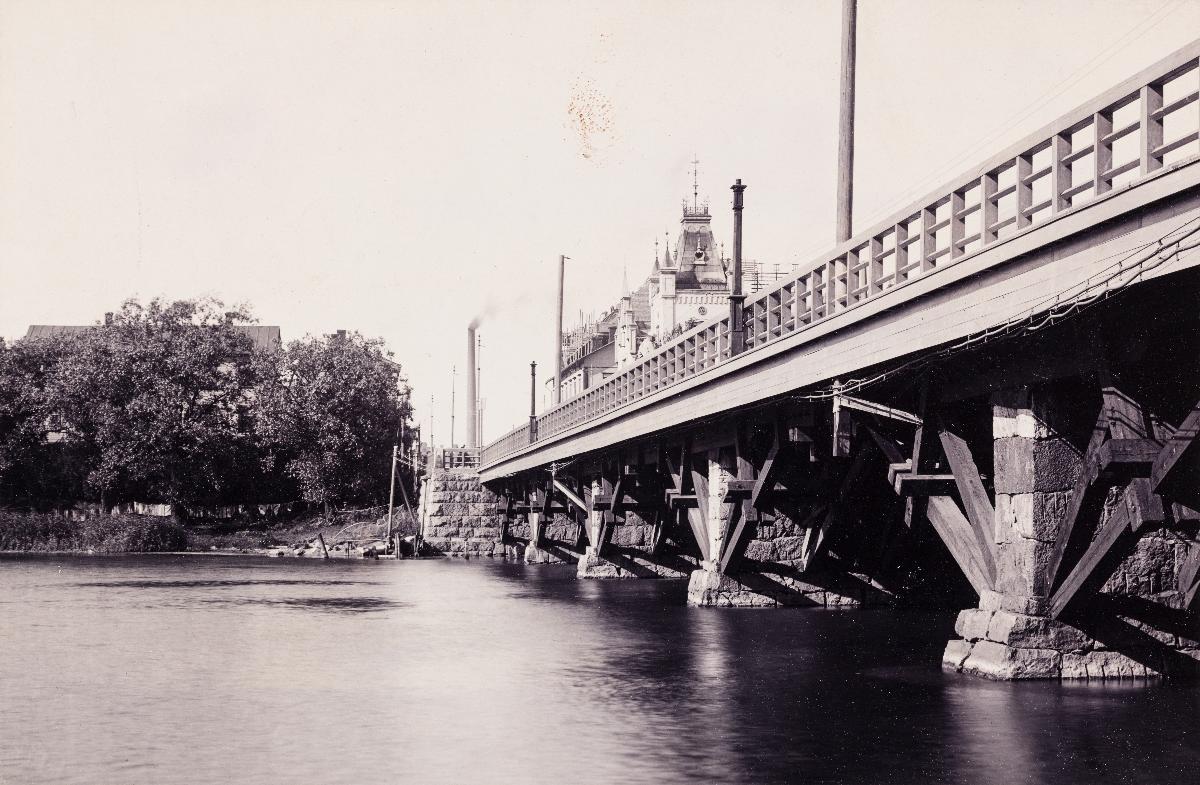
Siltavuorensalmen ylittävä, vuonna 1902 valmistunut neljäs puinen Pitkäsilta kuvattuna Kaisaniemenrannasta pohjoiskoilliseen.
sisällön kuvaus: Siltavuorensalmen ylittävä, vuonna 1902 valmistunut neljäs puinen Pitkäsilta kuvattuna Kaisaniemenrannasta pohjoiskoilliseen. Vasemmalla puiden takana on puutaloja Pitkänsillanrantakadulla, nykyisessä Pitkänsillanrannassa. Sillan takana tehtailija John Stenbergin valkoisen huvilan kattoa korjataan. Kuva kuuluu sarjaan Bilder från Helsingfors vuodelta 1911. mustavalkoinen
Ajankohta: kuvausaika 1902-1911
Paikka: Suomi, Uusimaa, Helsinki, Siltasaari Helsinki, Pitkäsilta, Pitkänsillanranta 3, John Stenbergin ranta 2, Suomi, Uusimaa, Helsinki, Kluuvi Helsinki, Pitkäsilta
Aiheet: puusillat (sillat (rakenteet)), merenrannat, salmet, kivirakenteet, kaiteet, asuinrakennukset, puurakennukset, huvilat, lehtipuut, pyykkinarut, straits, stone structures, railings, residential buildings, wooden buildings, villas, broad-leaved trees, havsstränder, sund, stenkonstruktioner, räcken, bostadshus, träbyggnader, sommarvillor, lövträd